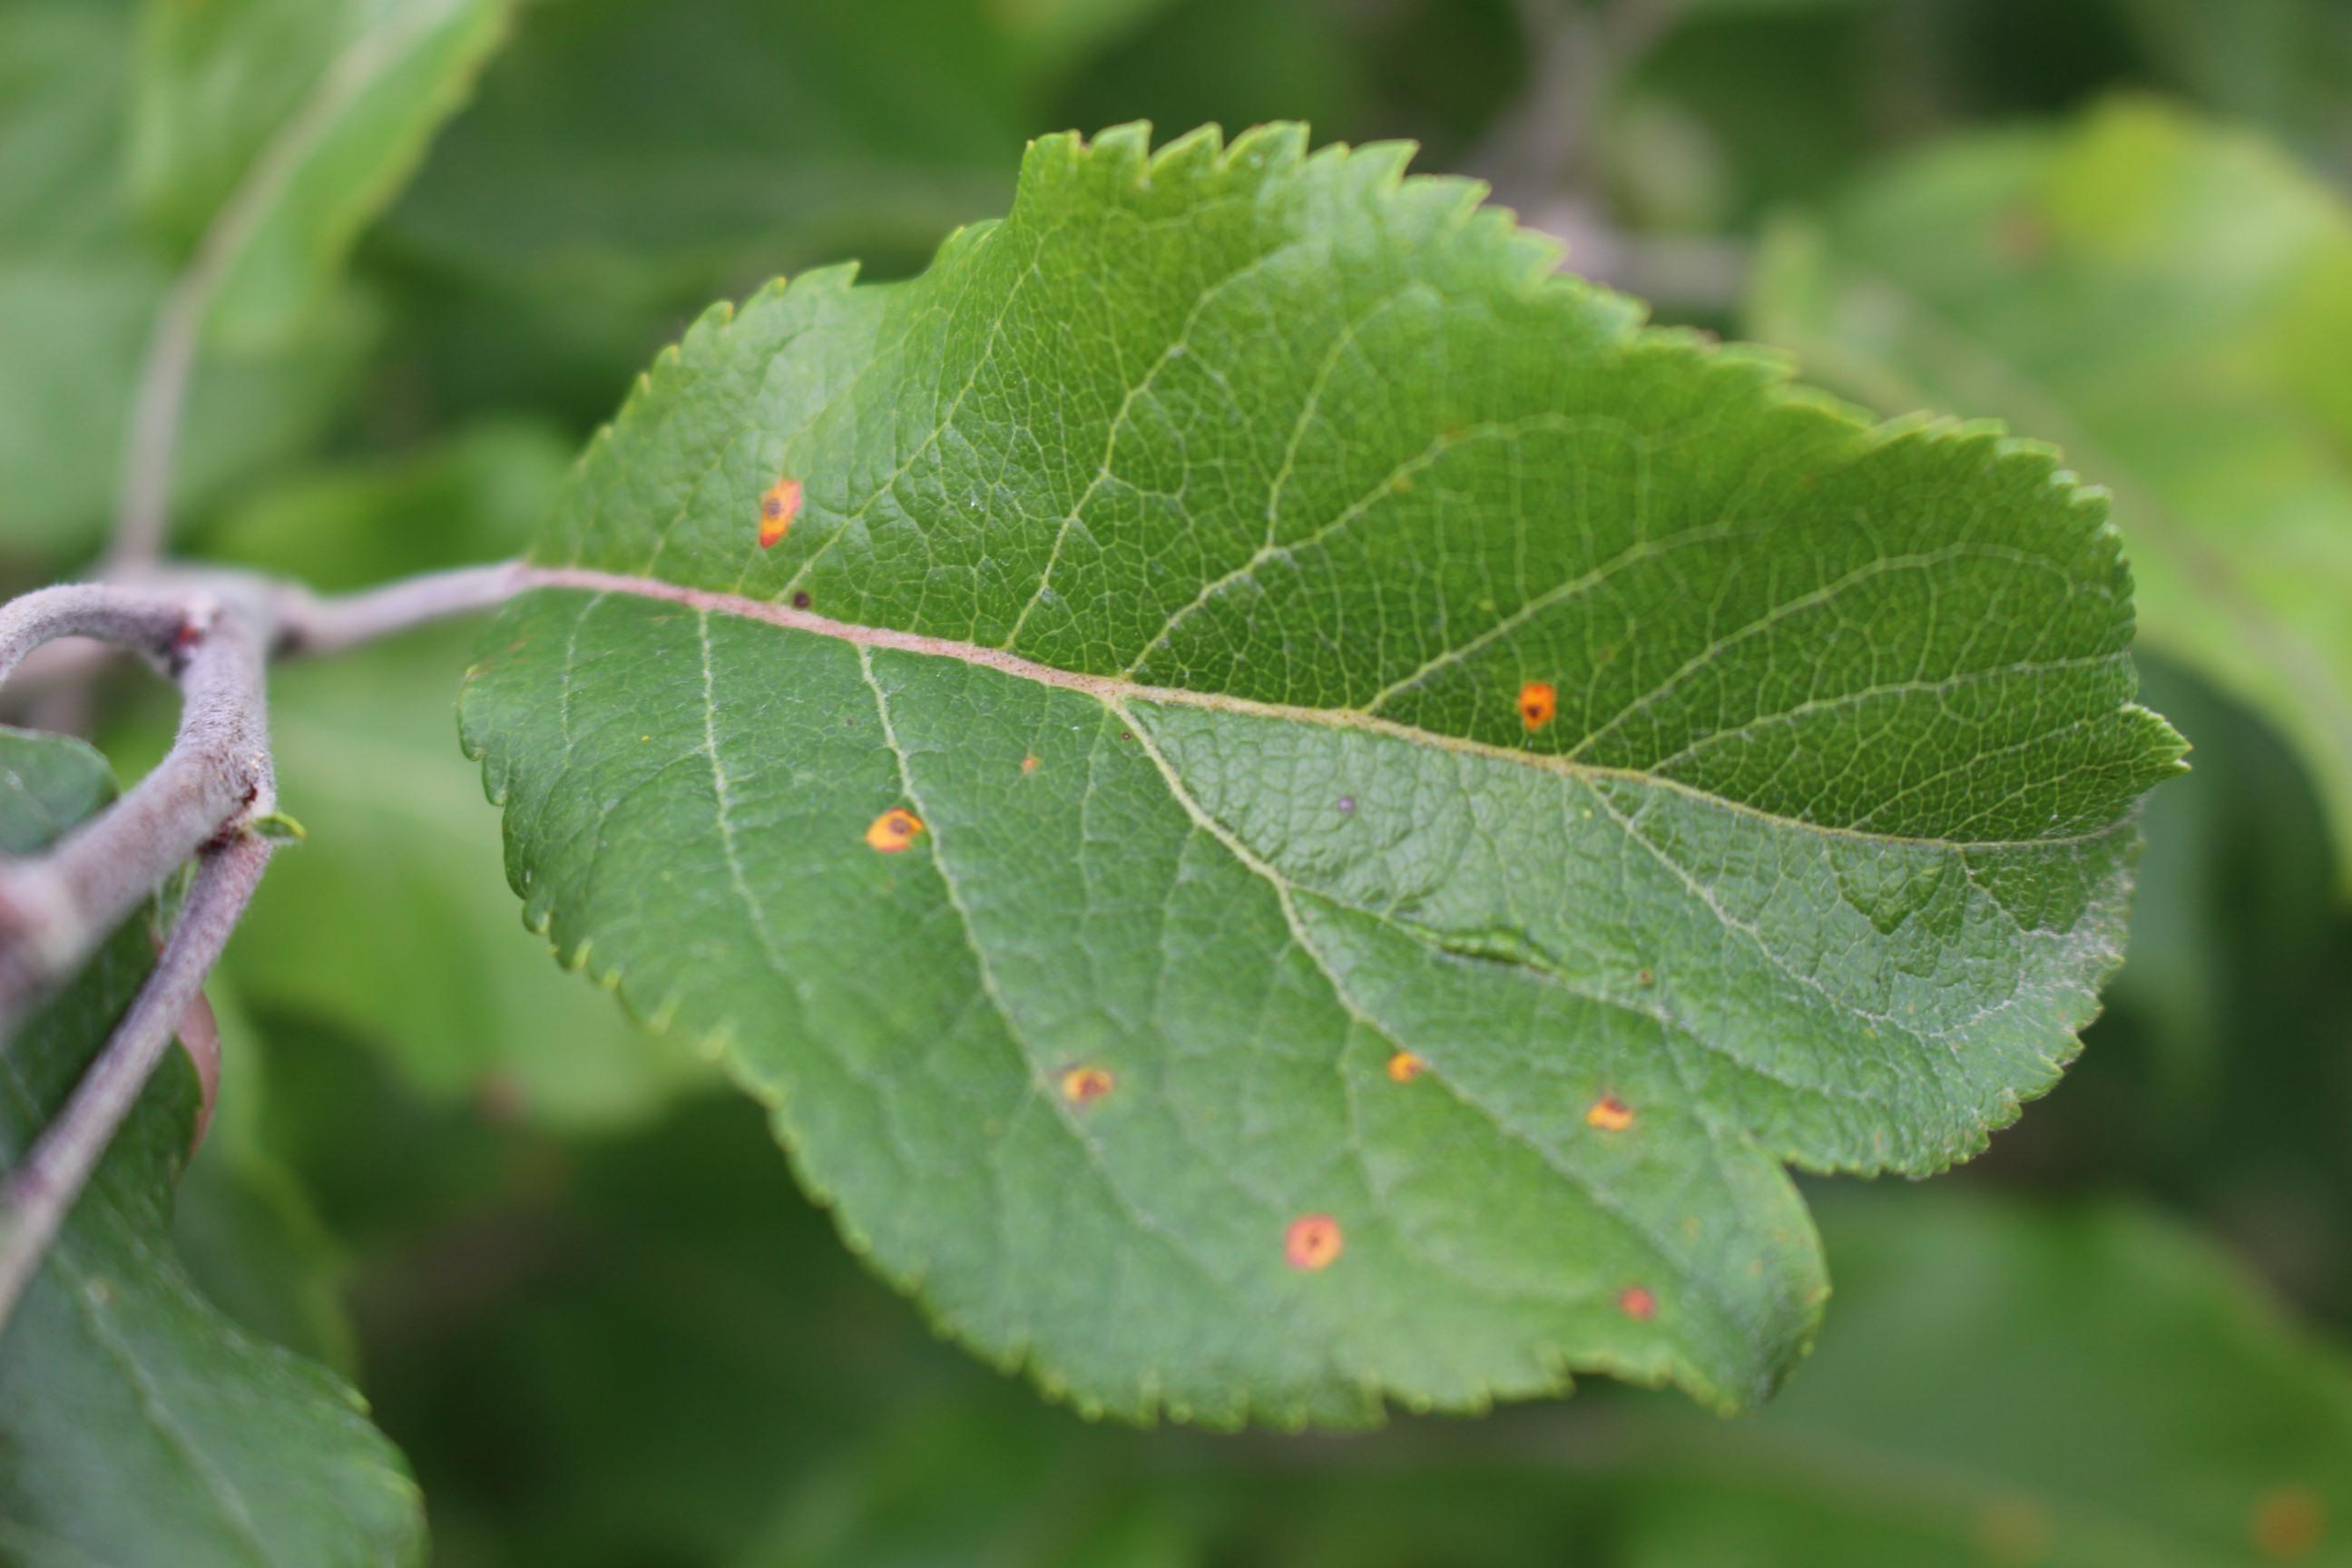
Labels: rust